Santa Monica neighborhoods

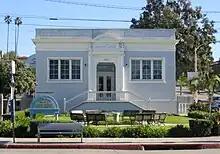
Ocean Park branch library, an original Carnegie library.

Located in the southwest corner of Santa Monica, from the beach to Lincoln Boulevard and between Pico Boulevard and the southern city limits, is the Ocean Park neighborhood, also known, together with the northern portion of Venice, as Dogtown. One of the oldest parts of the city, it is home to many styles of buildings typical of the early 20th century, such as craftsman and Victorian style houses and apartment buildings, as well as many midcentury apartment complexes and newer, higher-end homes. The area has a beachy, artsy feel similar in manner to its neighbor Venice Beach. Like Venice, it has a history of being predominantly working and middle class, but has become much wealthier and more expensive since the 1990s.